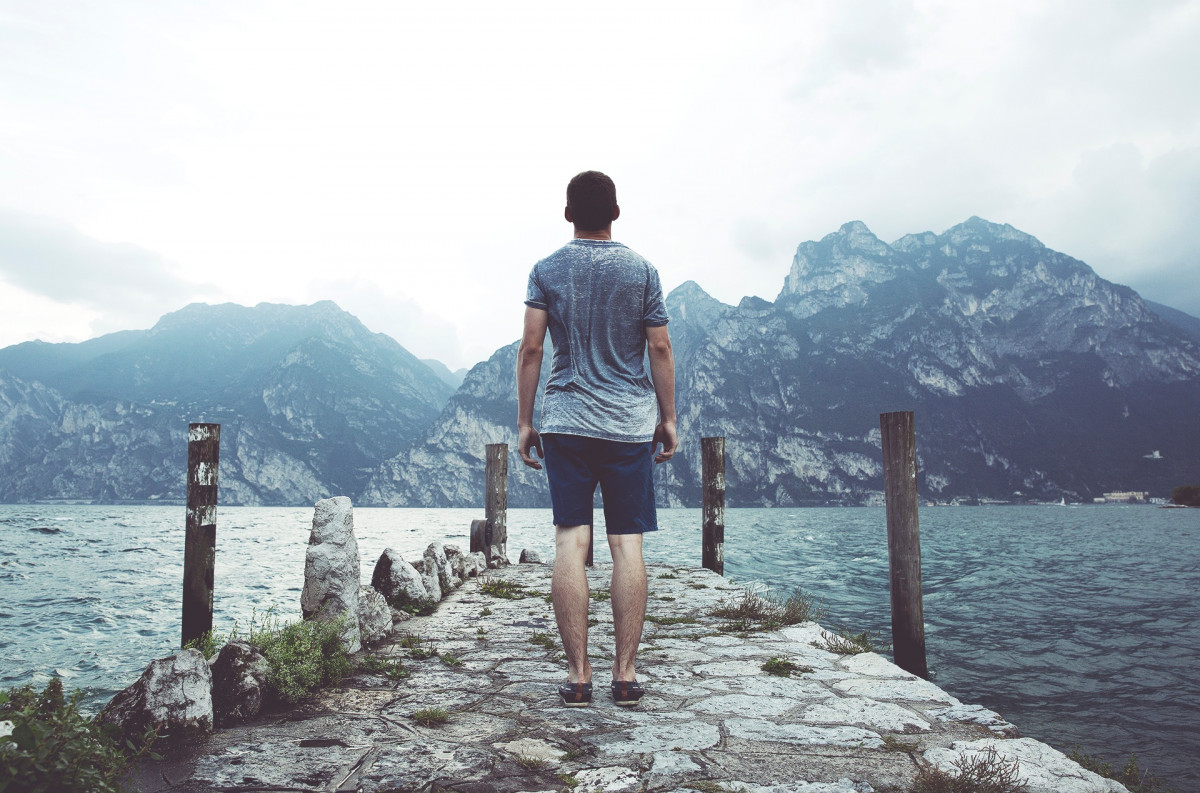
Tags: walking, hiking, lake, adventure, mountain range, stone, vacation, solitude, travel, tourism, summit, landform